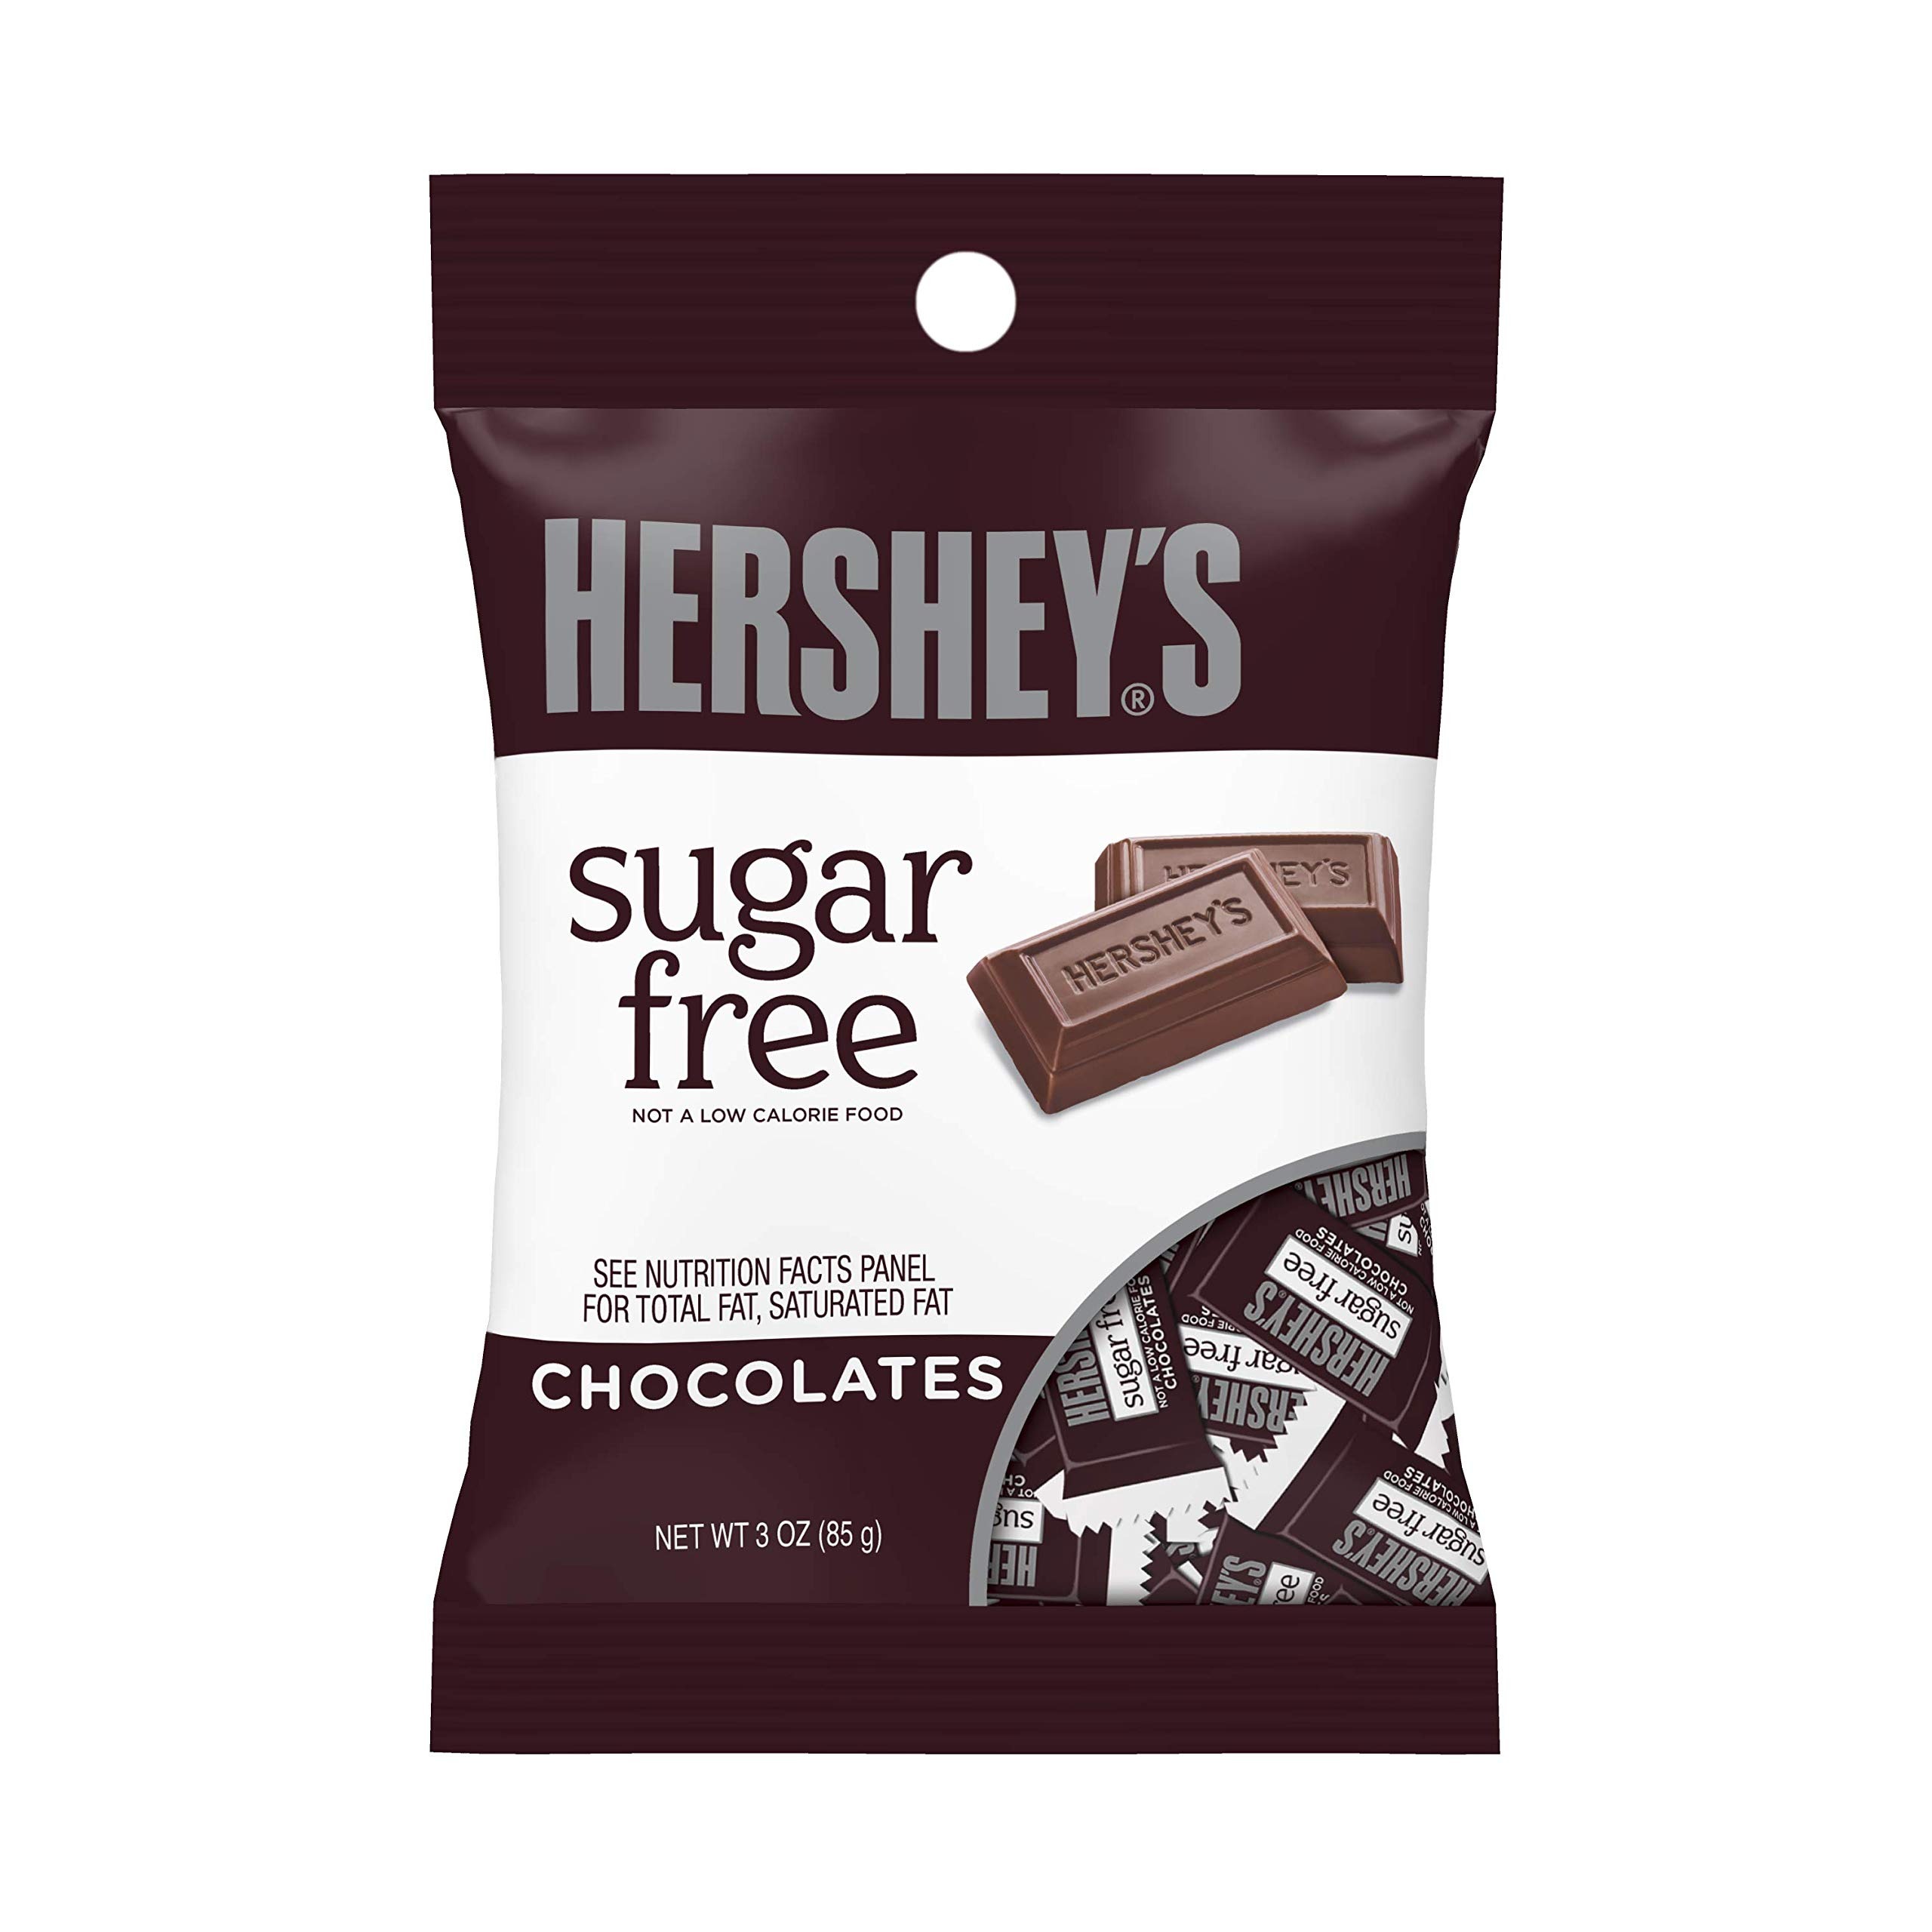
Item Name: Hershey's Sugar Free Chocolate, 3oz
Value: 3.0
Unit: Ounce

Price: 6.955